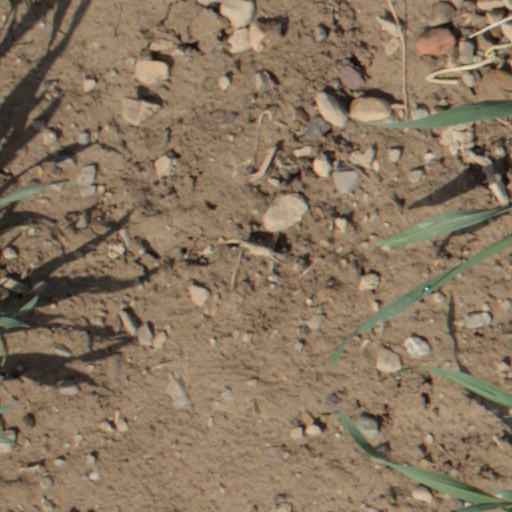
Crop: wheat